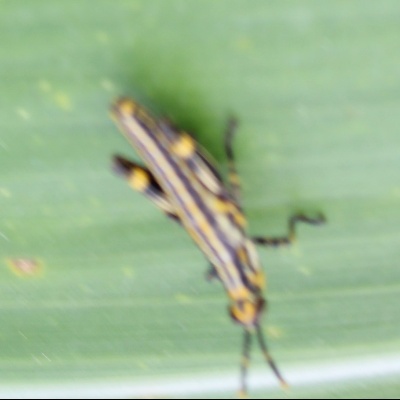
Crop: Maize
Condition: grasshoper